Canadian women's ice hockey history

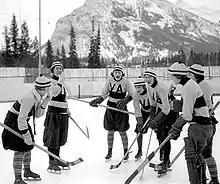
women's hockey team posing for a picture on the ice

Calgary's roots in women's hockey date back to 1908. A Swastika skating club was formed in 1909 (at the time, the swastika was considered a sign of good fortune), and formations of teams in the Calgary Collegiate Institute and Mount Royal College provided women with many opportunities to participate. Calgary's first city team was the Calgary Crescents. The Crescents played teams from Red Deer, Okotoks, Canmore, Banff, and Medicine Hat.